Mr. Holland's Opus

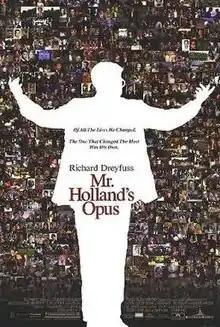
Theatrical release poster

Mr. Holland's Opus is a 1995 American drama film directed by Stephen Herek, produced by Ted Field, Robert W. Cort, and Michael Nolin, and written by Patrick Sheane Duncan. The film stars Richard Dreyfuss in the title role of Glenn Holland, a dedicated high-school music teacher who attempts to compose his own music while struggling to balance his job and life with his wife and profoundly deaf son. The cast also includes Glenne Headly, Olympia Dukakis, William H. Macy, and Jay Thomas.